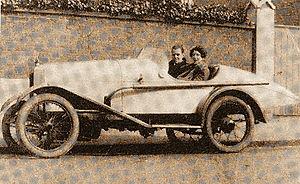
Silver Hawk Motors était un fabricant de moteurs anglais en 1920 et 1921. Son siège était à Cobham dans le Surrey. L'entreprise a été fondée par Sir Noel Campbell Macklin après qu'il s'est séparé de la société Eric-Campbell, et avant qu'il ne fonde les marques de voitures Invicta et Railton. Les voitures ont été construites dans le garage de la maison privée de Macklin.